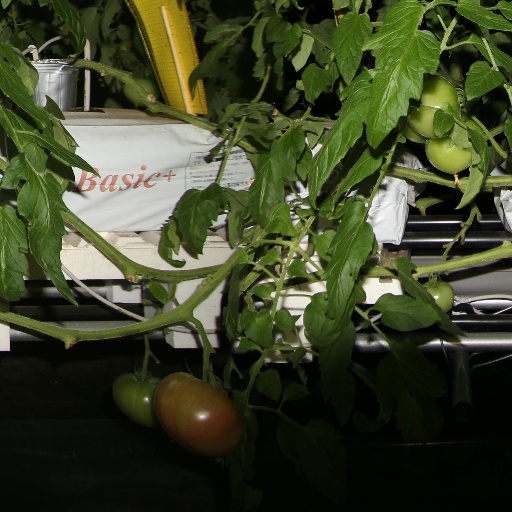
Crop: tomato